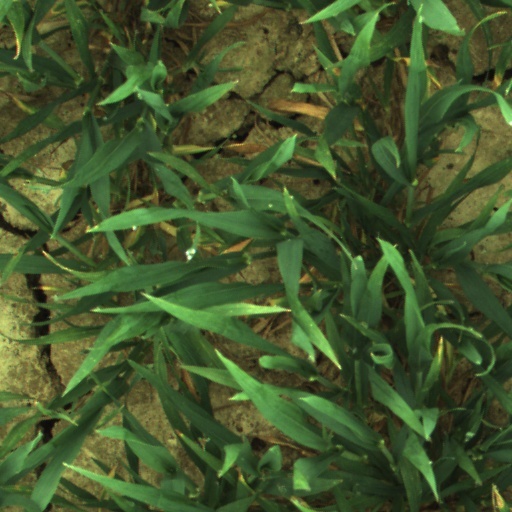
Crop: wheat